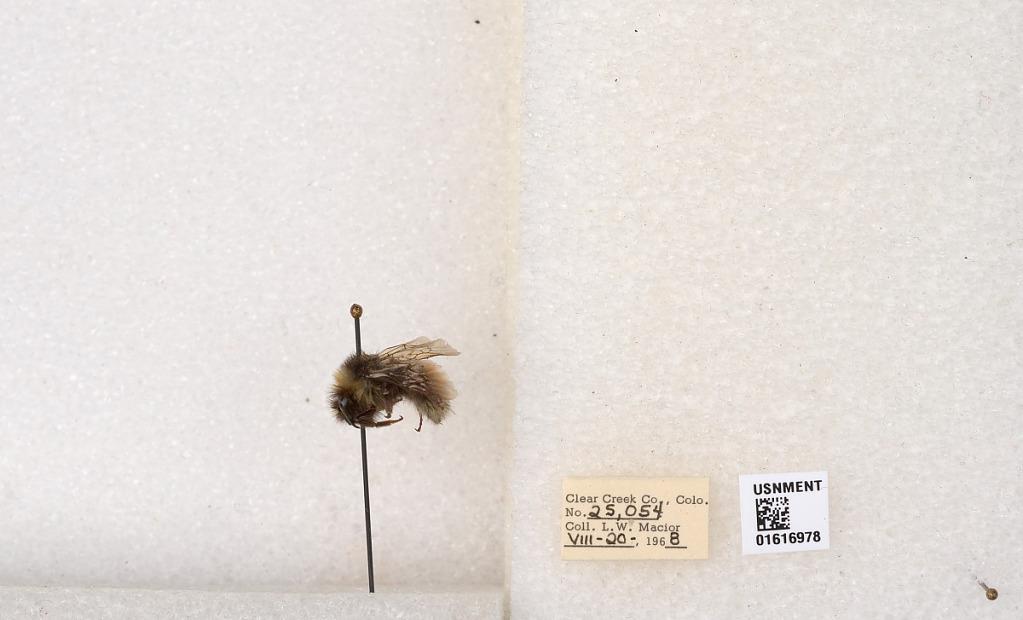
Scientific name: Bombus (Pyrobombus) sylvicola Kirby
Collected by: L. Macior
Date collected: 1968-8-20
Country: United States
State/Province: Colorado
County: Clear Creek
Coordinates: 39.6891, -105.644